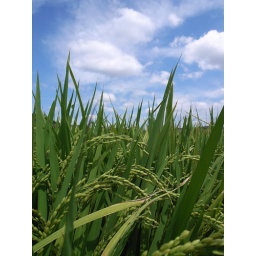
Rice plant under the sky